Catharina van Knibbergen

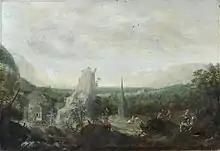
Soldiers in a landscape

According to the RKD she was influenced by Bartholomeus Breenbergh and was perhaps the daughter of the painter François van Knibbergen (born 1596/97). However, in a 1634 poem Pieter Nootmans already called her the "vermaarde kunstrijke schilderes" ("famous artful painter") "Juffrouw Catharina van Knibbergen", suggesting a birth in the 1610s at the latest. The painter who married the wine merchant Lucas de Hen in 1643 in The Hague was not Catharina Knibbergen, as the RKD suggests, but Catharina van der Snap.